Dragon Age: Inquisition – Trespasser

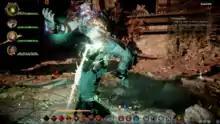
A gameplay screenshot showing the Inquisitor's party fighting Saarath, a Qunari mage, with companions Dorian, Sera and Cassandra. The player is required to use the Anchor's powers to conclude the boss fight.

Players must utilize a character that has completed the ending of the main game's narrative in order to access the pack's contents. Since "Trespasser" is the definitive epilogue to the story of "Inquisition", players will no longer have access to Skyhold, the Inquisition's base of operations, and any open quests from the main game will be abandoned. The pack is focused on delivering a story-driven gameplay experience punctuated with a wide range of in-universe lore, and follows the Inquisitor as they embark on one final mission with their companions. "Trespasser" also adds an optional gameplay mode which is intended to be challenging in terms of gameplay difficulty, new cosmetic options for player characters, and a "Golden Nug" statue which allows players to keep all their acquired schematics and recipes through the synchronization of in-game data.